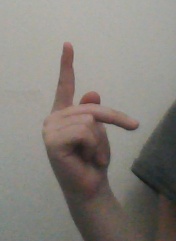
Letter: dha